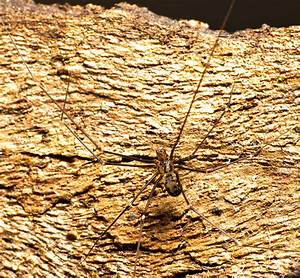
Label: ragno